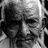
Emotion: neutral